Let's Go Brandon

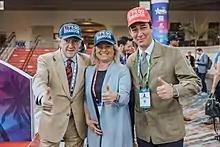
Attendees at the 2022 Conservative Political Action Conference wearing "Let's Go Brandon" hats in which the font on the cap is designed to imitate the font used in Joe Biden's 2020 campaign logo

Republican politicians have used the phrase publicly. On October 21, 2021, Republican congressman Bill Posey concluded remarks on the House floor with "Let's go, Brandon". Texas governor Greg Abbott used the phrase in an October 22 tweet. He attributed the popularity of the phrase to frustration with Biden's "disastrous policies", including his handling of the COVID-19 pandemic and the southern border. The following week, Republican representative Jeff Duncan wore a face mask with the phrase printed on it on the House floor. Senator Ted Cruz posed with a "Let's Go Brandon" sign that was hung in Houston at the 2021 World Series. Later in 2021, a rapidly increasing number of national Republican politicians explicitly supported or referred to the phrase.